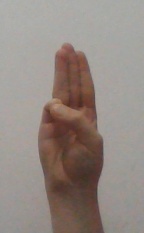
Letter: thaa